History of Oklahoma

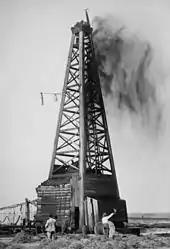
Gushers brought in many of Oklahoma's early oil fields—this one on February 21, 1922, near Okemah.

Murray, known for his eccentricities and political astuteness, foresaw this possibility prior to the constitutional convention. When Johnston asked Murray to represent the Chickasaw Nation during Sequoyah's attempt at statehood, Murray predicted the plan would not succeed in Washington, D.C. He suggested that if the attempt failed, the Indian Territory should work with the Oklahoma Territory to become one state. President Theodore Roosevelt and Congress turned down the Indian Territory proposal.